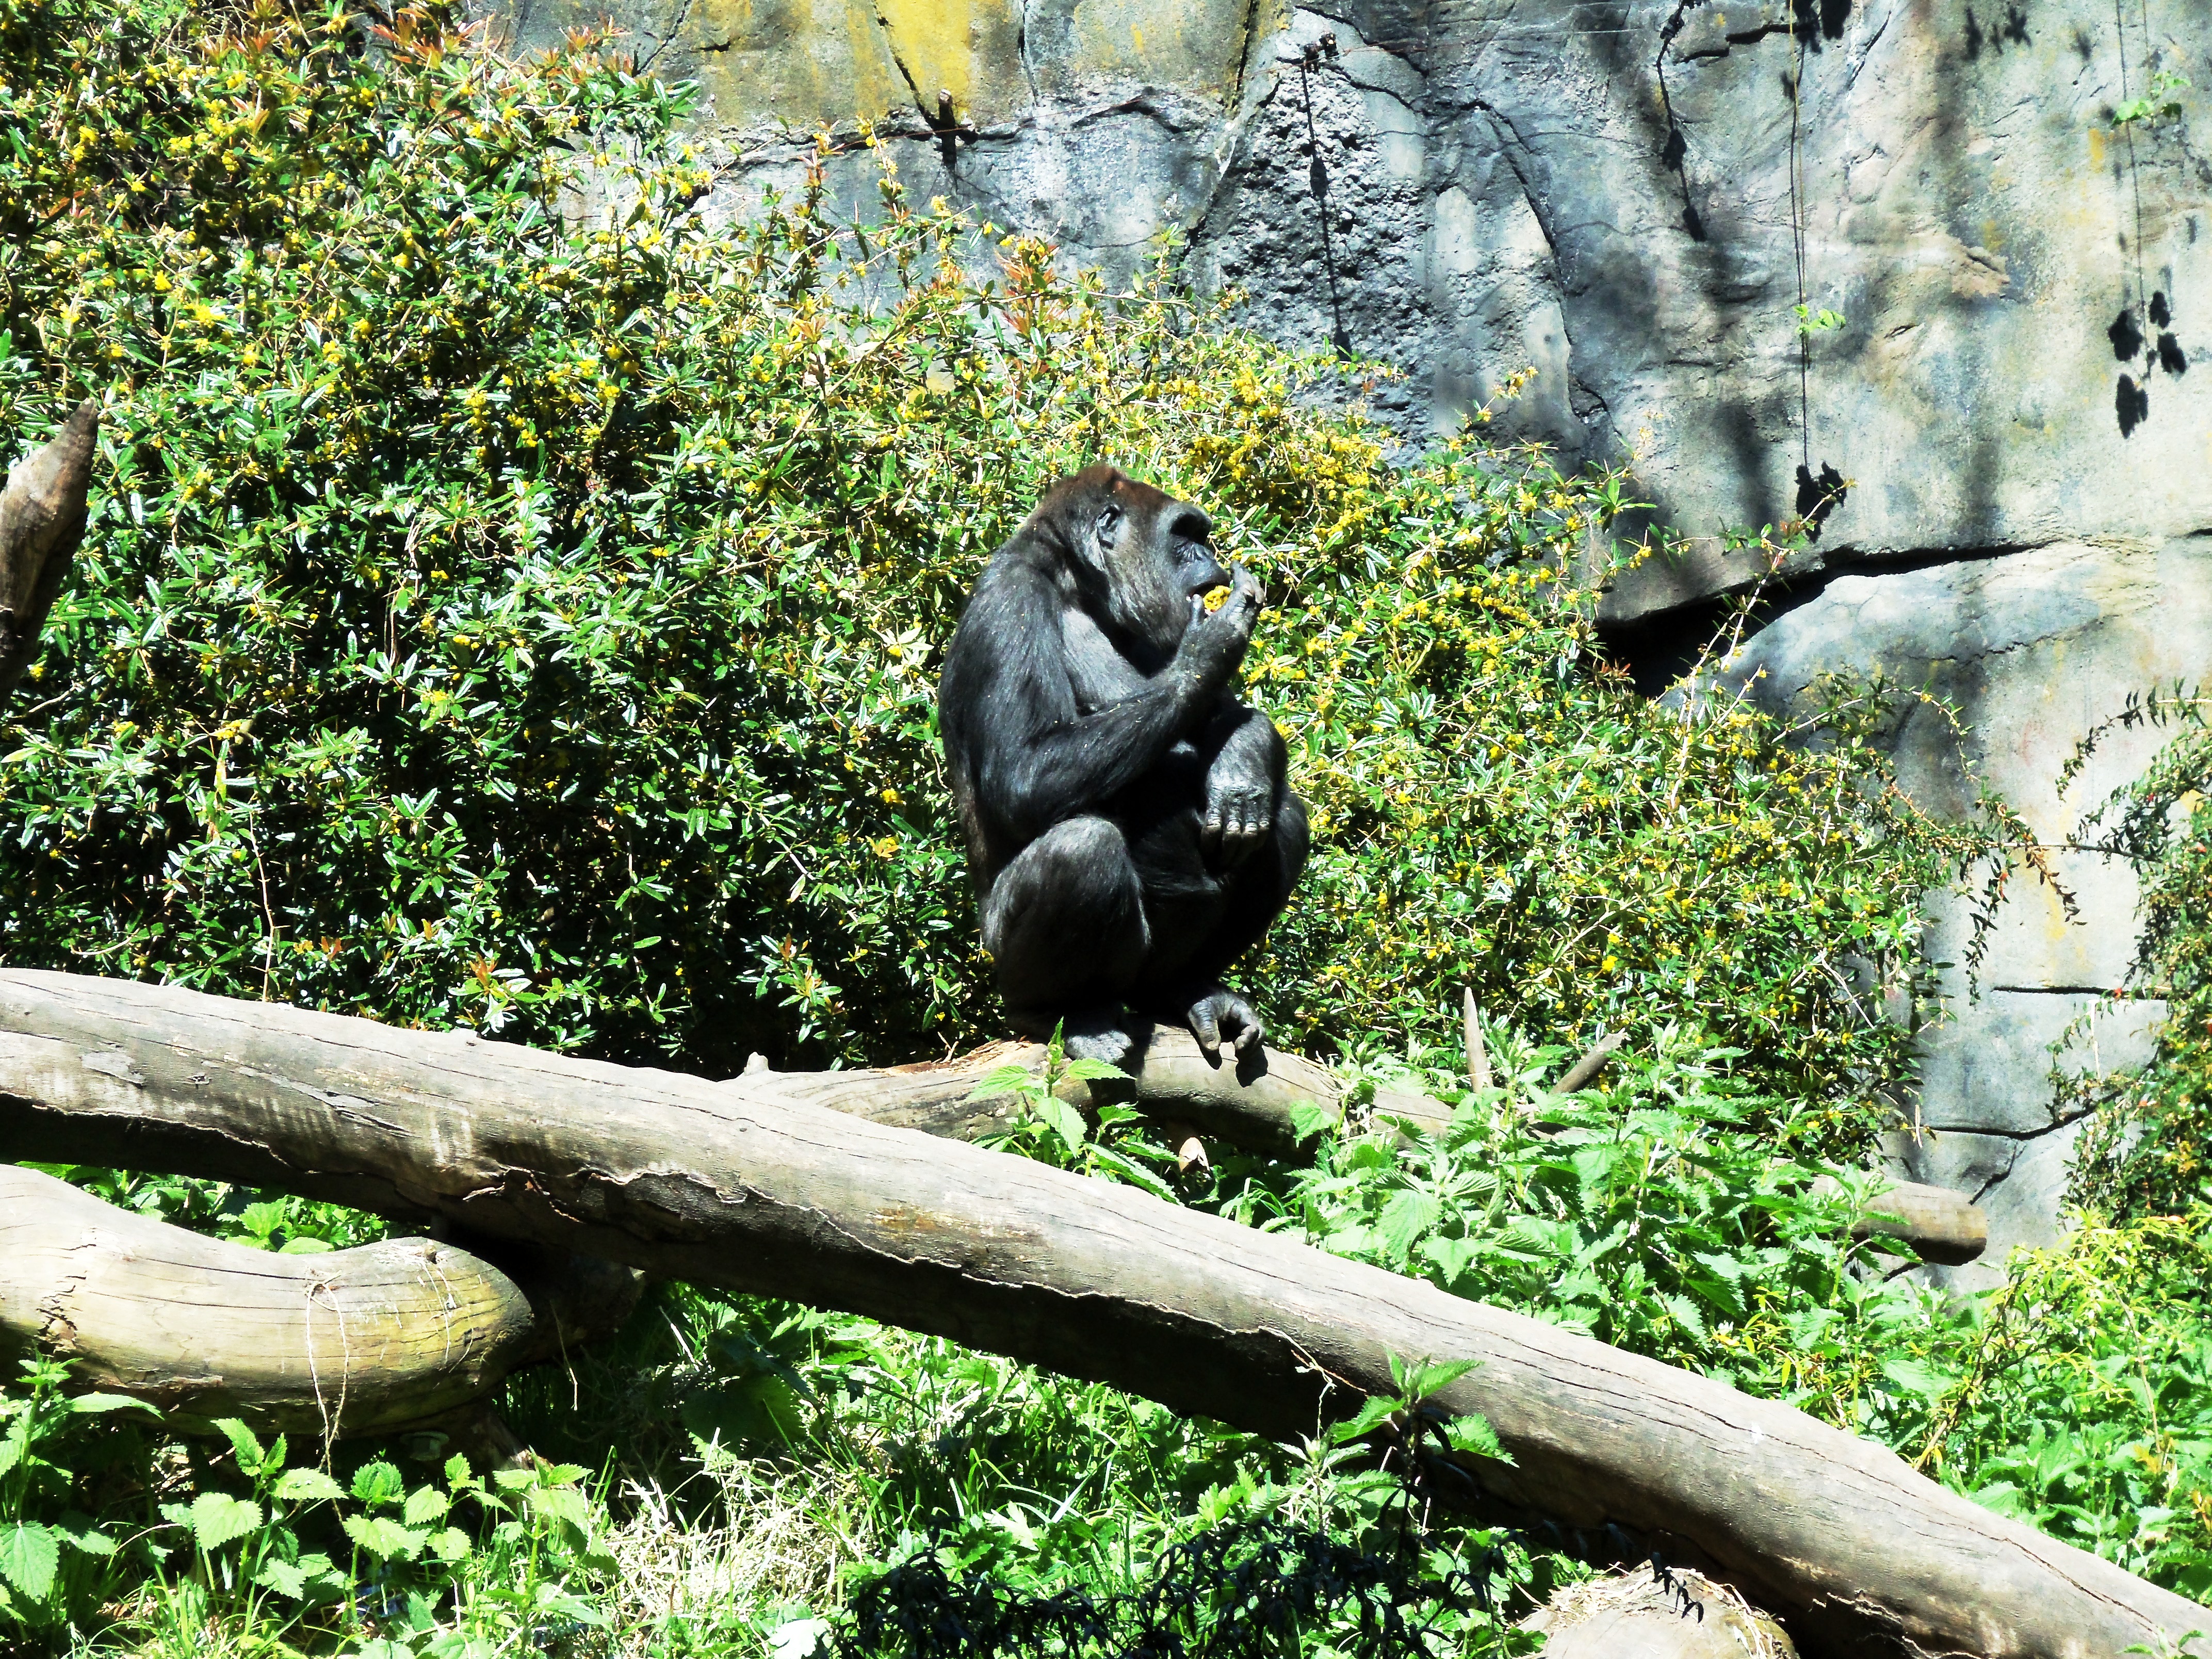
nature, animal, wildlife, wild, zoo, fur, jungle, sitting, natural, mammal, botany, black, fauna, primate, gorilla, captivity, ape, hairy, beast, habitat, strong, powerful, captive, outdoor recreation